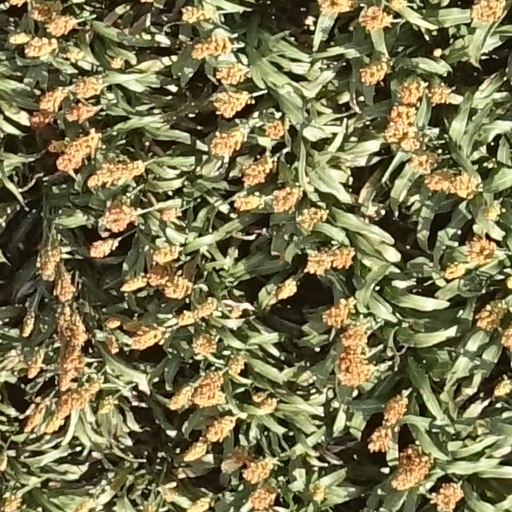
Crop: sorghum